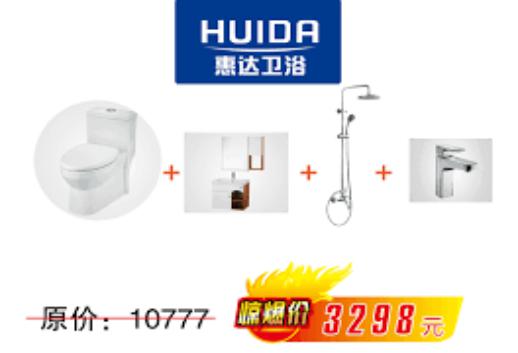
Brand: huida
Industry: Necessities